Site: saxony
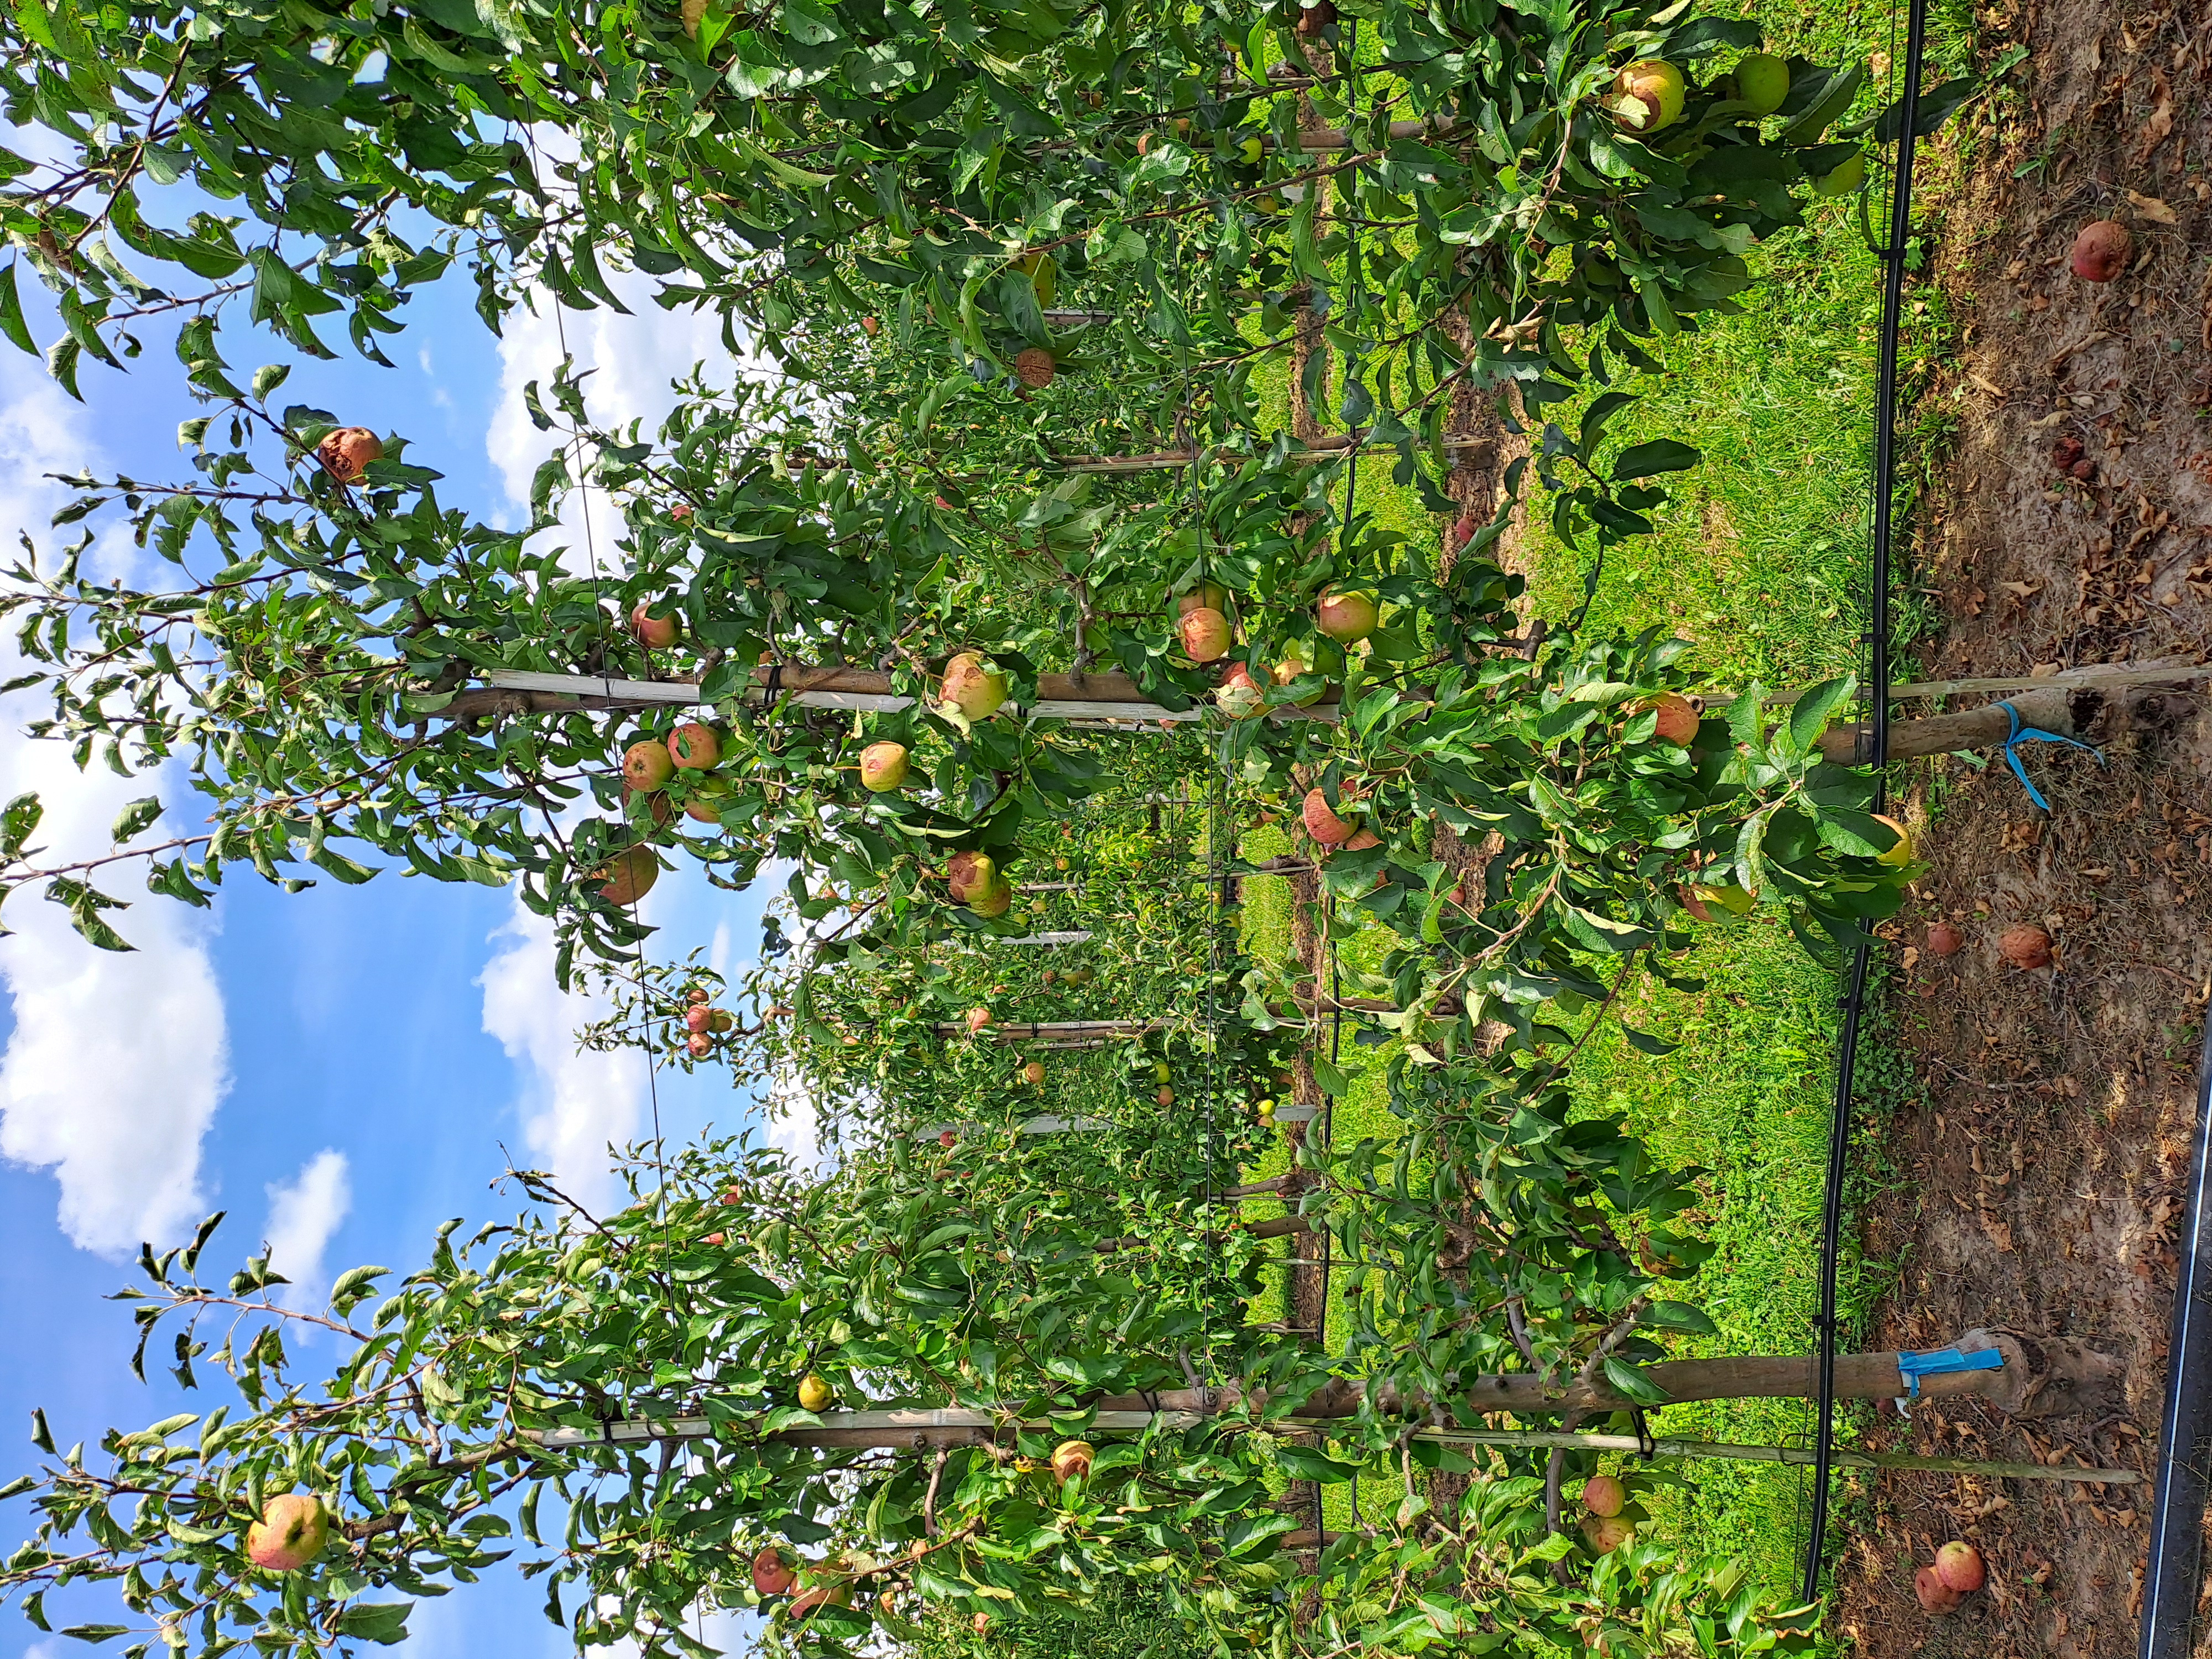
Growth stage (BBCH 85): Maturity of fruit and seed